William Beach Thomas

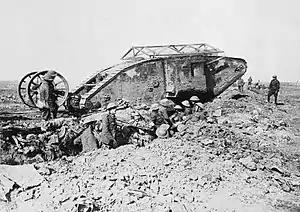
A black-and-white photograph of a First World War tank.

Northcliffe's brother, Lord Rothermere, expressed frustration with the war correspondents: "They don't know the truth, they don't speak the truth, and we know that they don't." Stephen Badsey, a historian who specialises in the First World War, has noted that their situation was not easy as they "found themselves as minor players trapped in a complicated hierarchical structure dominated by politicians, generals and newspaper owners". Thomas received particular opprobrium. Paul Fussell, the historian, describes him as "notoriously fatuous" during the war period. Peter Stothard, editor of "The Times" between 1992 and 2002, describes him as "a quietly successful countryside columnist and literary gent who became a calamitous "Daily Mail" war correspondent" and believes that he may have been the inspiration for the character of William Boot in Evelyn Waugh's novel "Scoop". John Simpson, a war correspondent, describes Thomas as "charming but unlovable" and thinks that the soldiers despised him more than they did the other British war correspondents, even though all those journalists were playing a similar disinformation role. They considered his writing to be a trivialisation of the realities of war, jingoistic, pompous and particularly self-promoting, often giving the reader an impression that he was writing from the battlefield when in fact he was being fed information of dubious value by the military authorities while based in their headquarters.